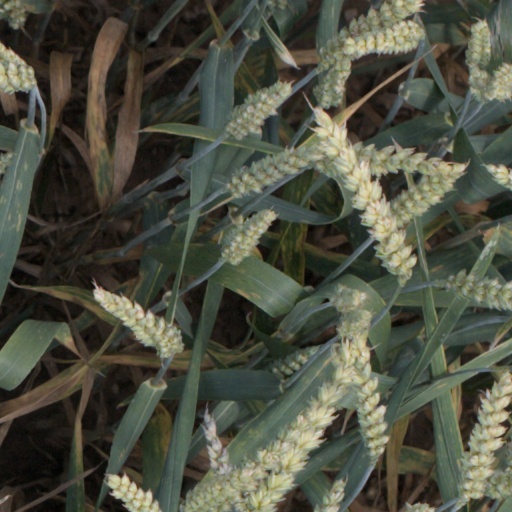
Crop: wheat